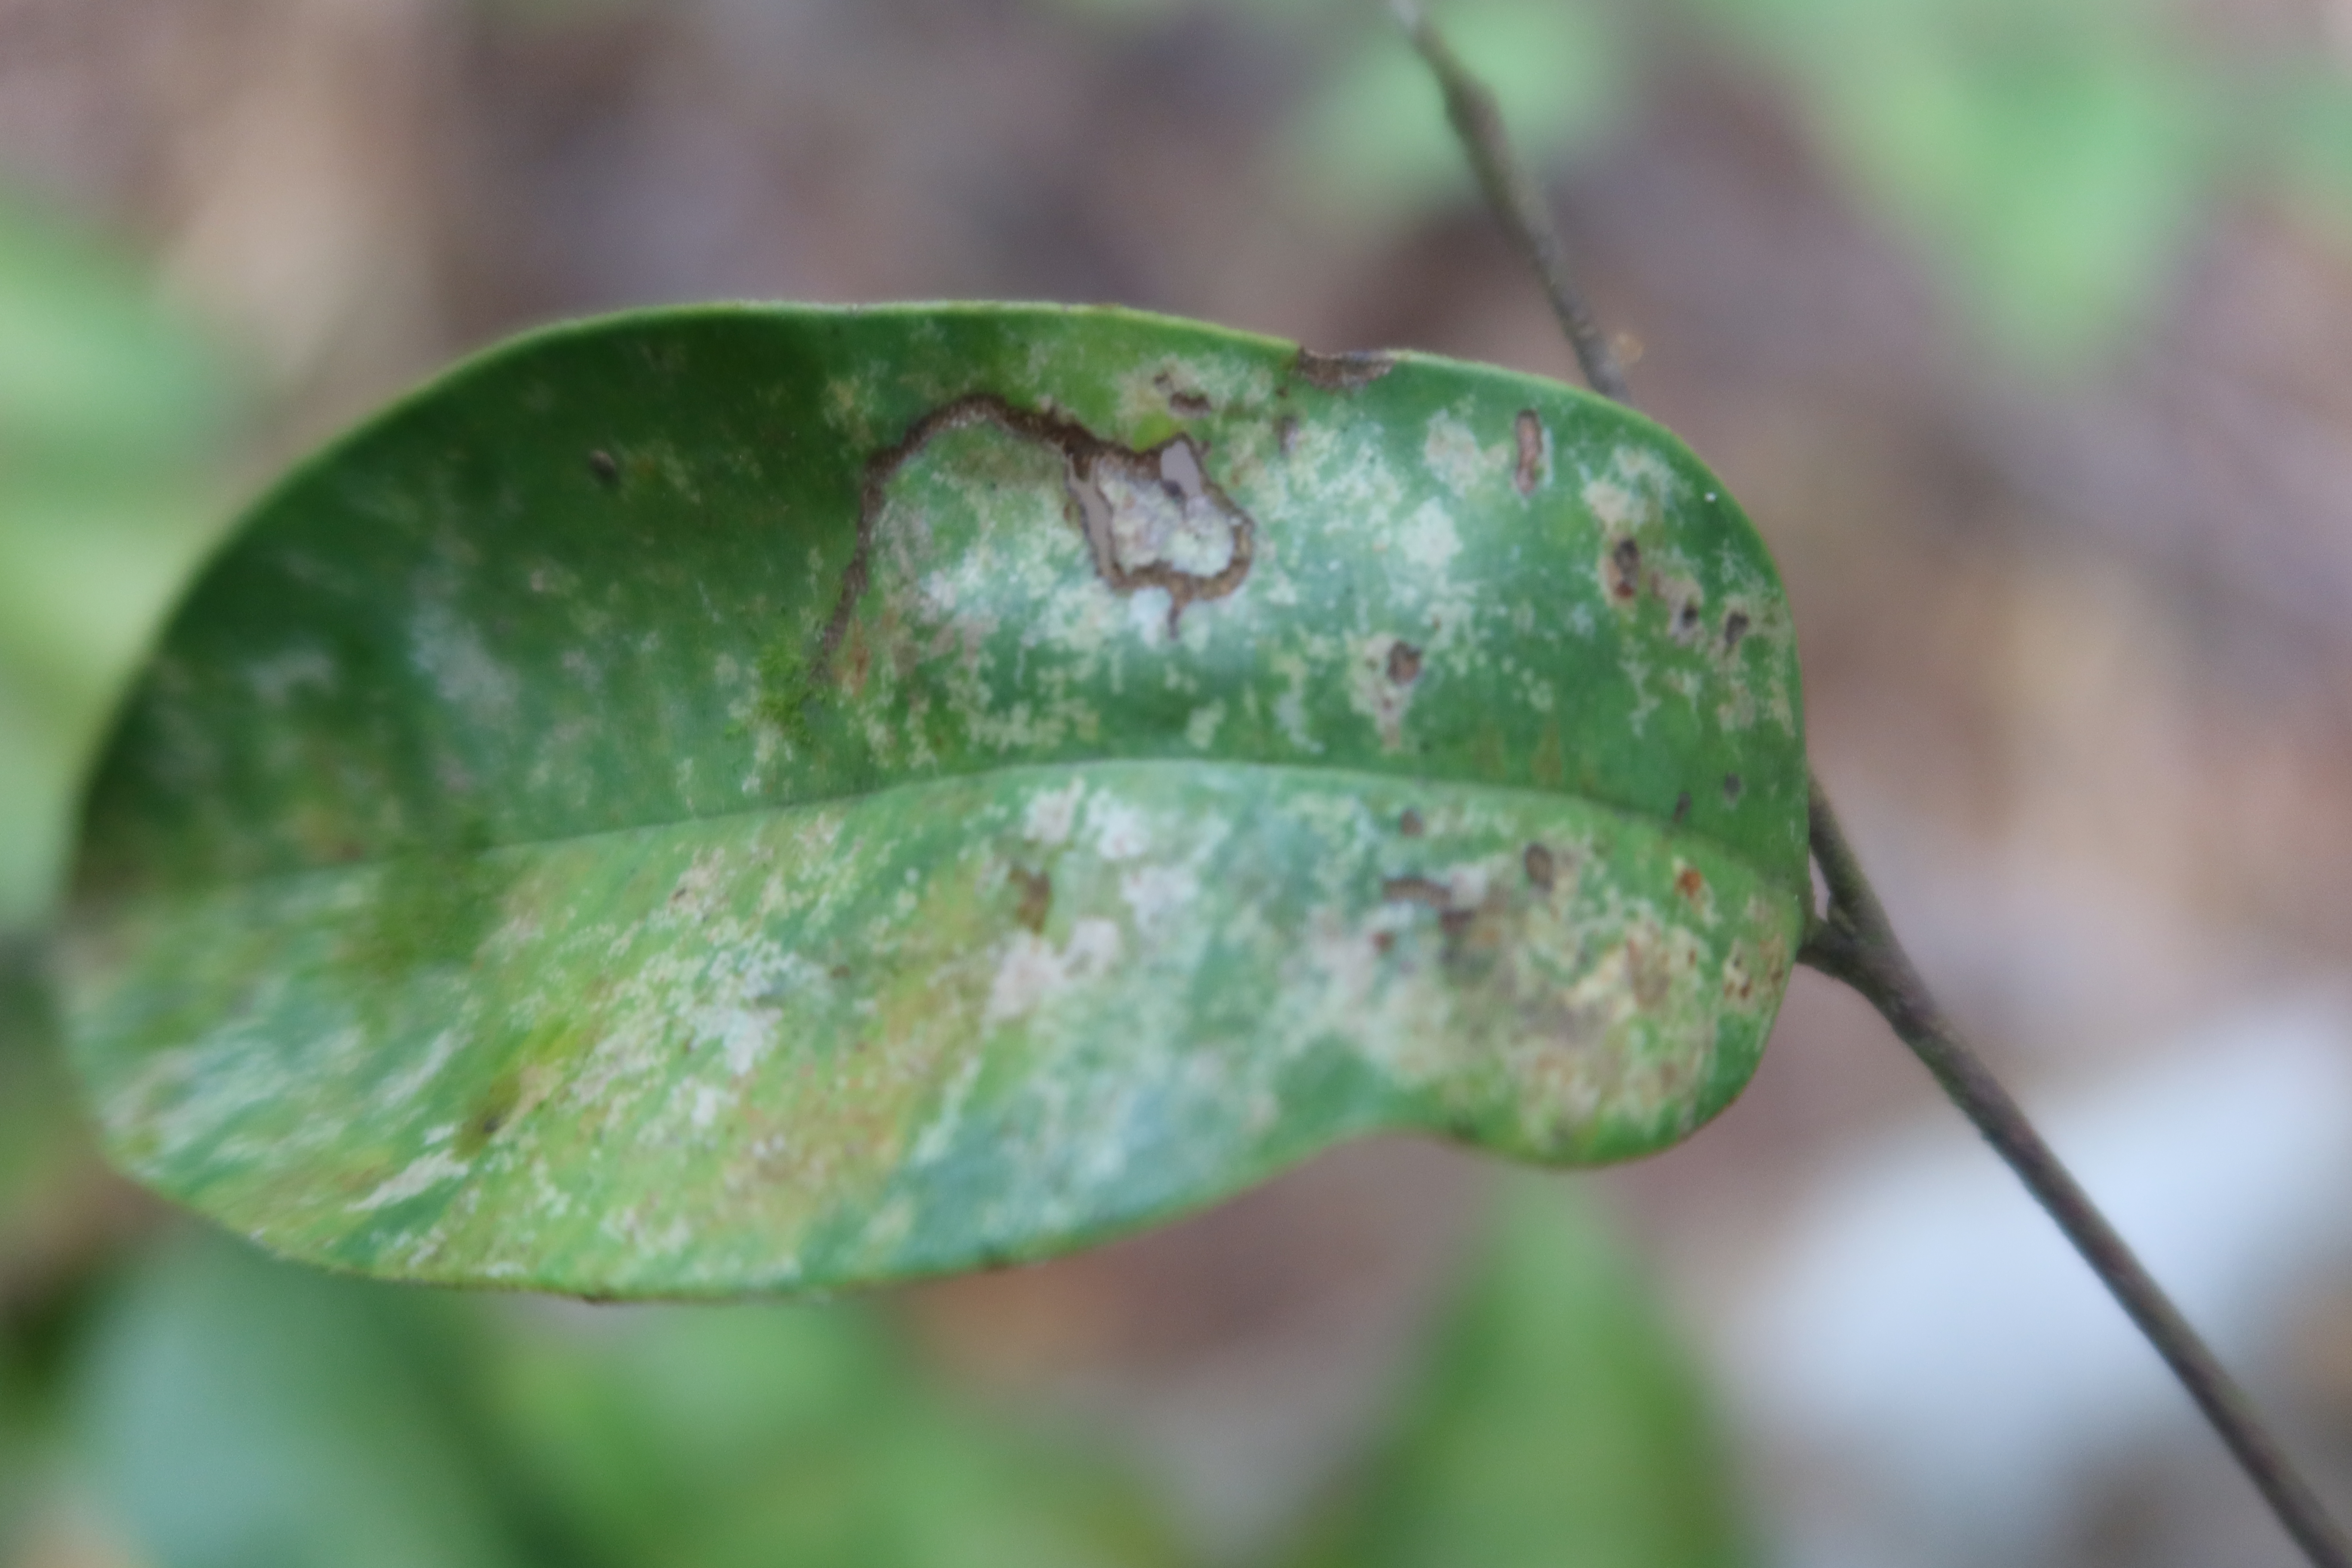
Label: Brown spots